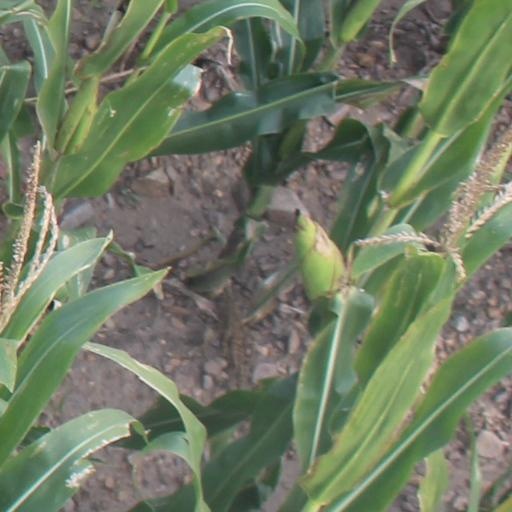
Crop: maize; corn